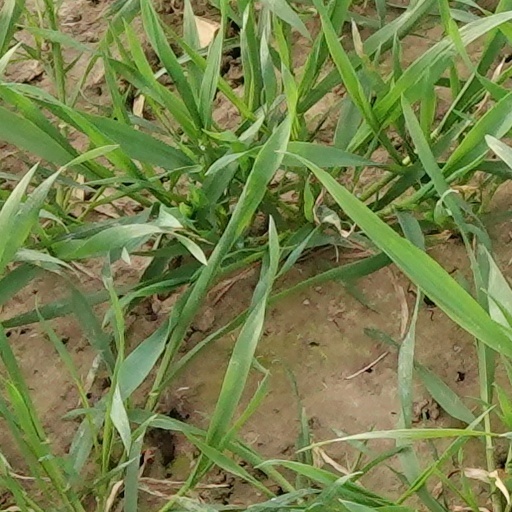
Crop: wheat